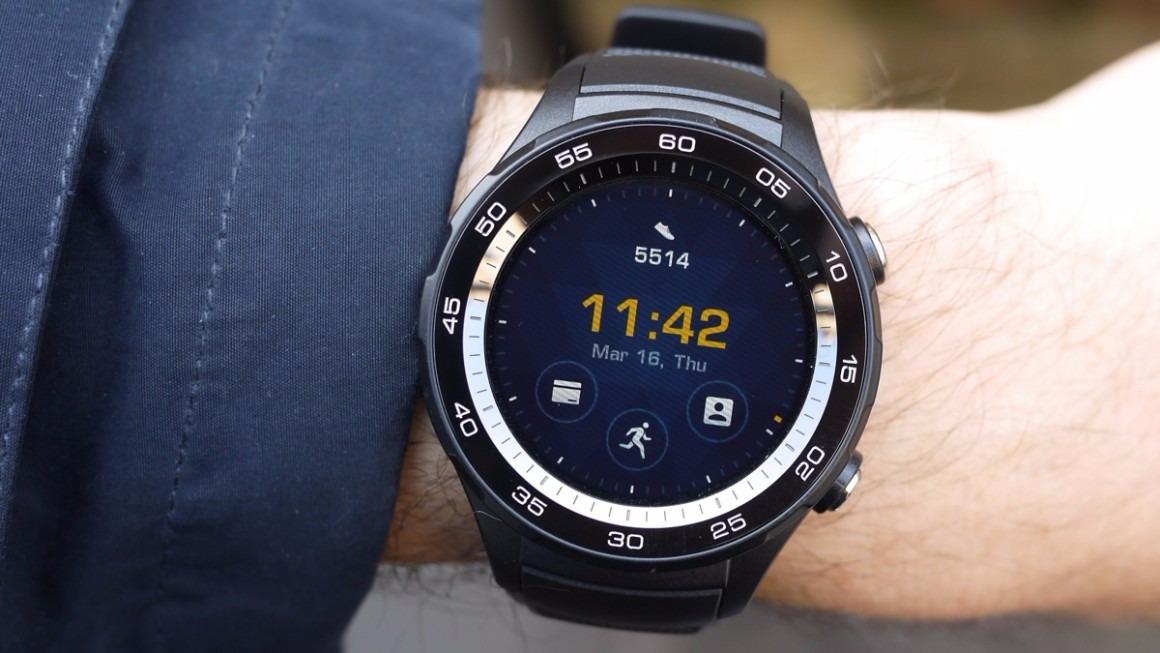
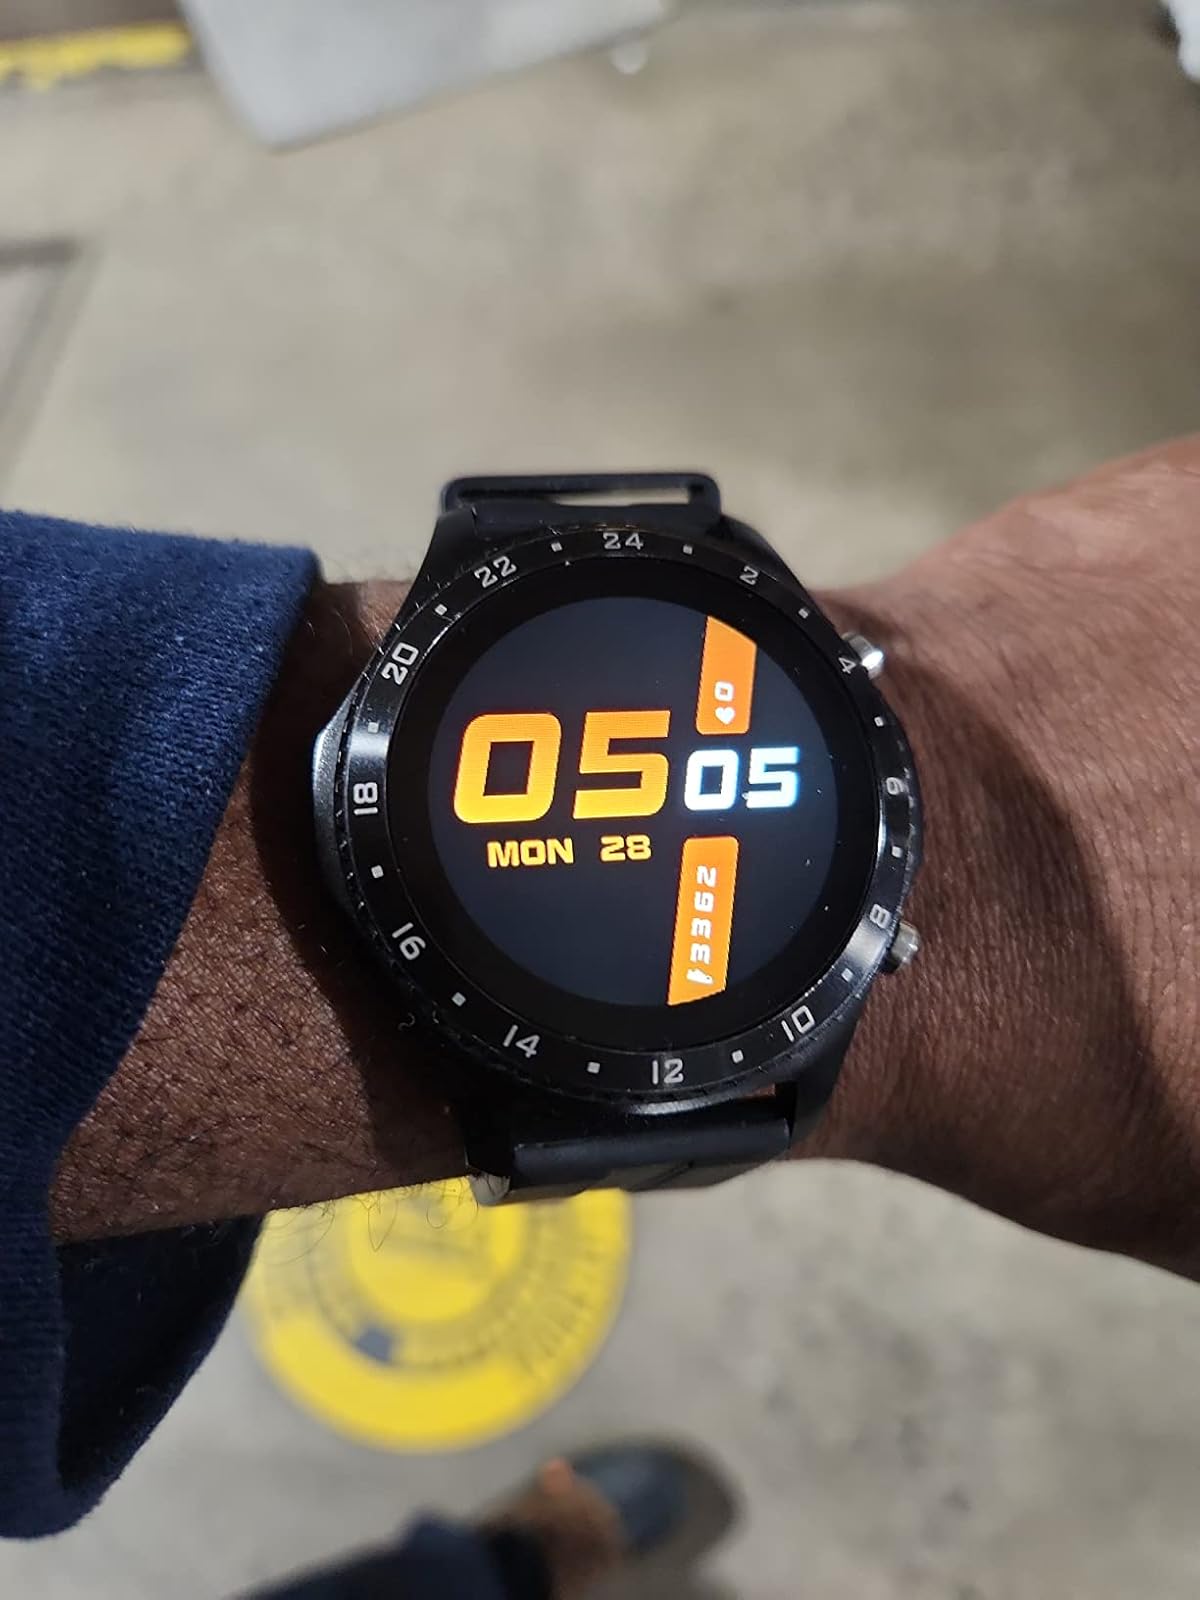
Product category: smartwatch
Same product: no